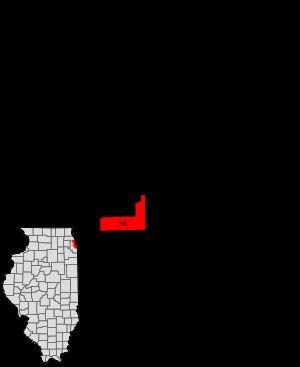
Garfield Ridge est l'un des 77 secteurs communautaires de la ville de Chicago aux États-Unis. Une partie de l'Aéroport international Midway de Chicago est située dans ses limites.